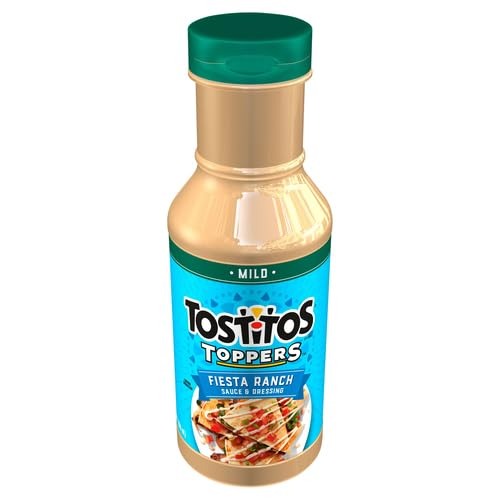
Item Name: Tostitos Fiesta Ranch Topper, 9oz
Value: 9.0
Unit: Ounce

Price: 5.85